Ōdera Yasuzumi

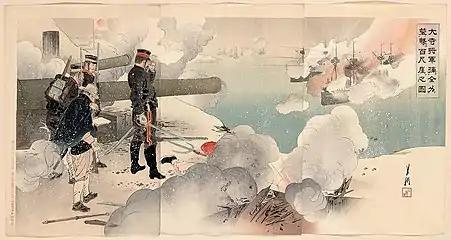
Ōdera Yasuzumi at the battle of Weihaiwei. Ukiyo-e print by Ogata Gekkō.

Ōdera was born in Satsuma Domain (present day Kagoshima Prefecture), as the second son of a "samurai" in the service of the Shimazu clan. He studied at the domain's military academy, and fought in the Boshin War of the Meiji restoration. During the Battle of Toba-Fushimi, he fought alongside fellow Satsuma clansmen Yamamoto Gonnohyōe and Shibayama Yahachi. In an anecdotal account of the battle, Ōdera was sleeping when Tokugawa forces opened fire. When awakened by his comrades, he complained that he could not see the enemy since it was too dark, and he would wait until daylight to fire back as he did not want to waste ammunition.